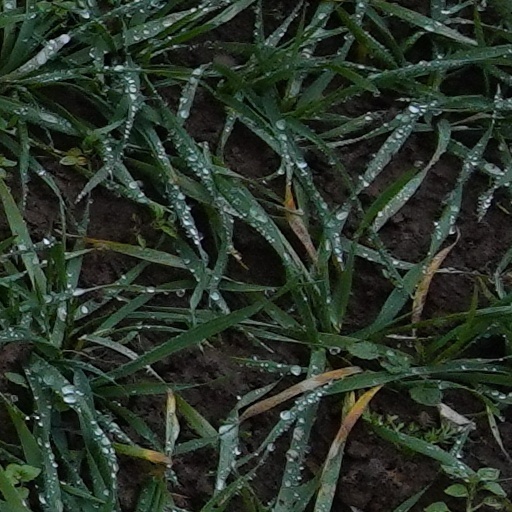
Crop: wheat